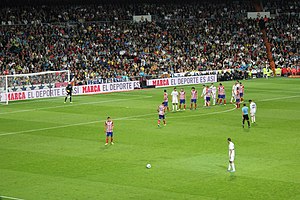
Real Madrid C.F.
Real Madrid spiller mod Atletico Madrid.
Real Madrid Club de Fútbol er en spansk fodboldklub, stiftet 6. marts 1902 som Madrid FootBall Club. Den 29. juni 1920 gav kong Alfonso 13. klubben lov til at kalde sig 'kongelig', og siden da har klubben heddet Real Madrid. Klubben har til huse på Estadio Santiago Bernabéu, hvor der er plads til 81.500 tilskuere.